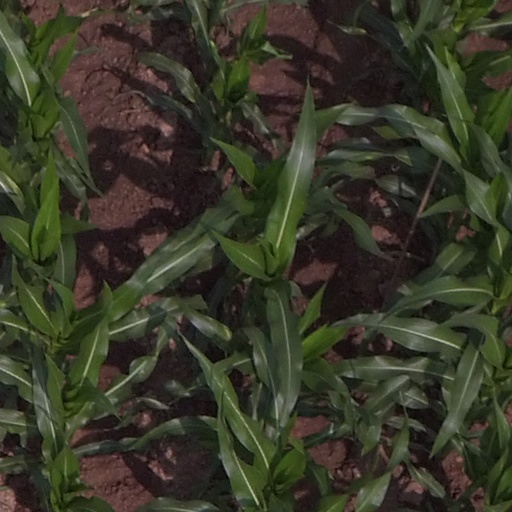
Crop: maize; corn